Child abuse

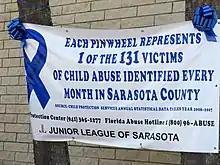
Child abuse awareness banner in Sarasota, Florida

Child abuse (also called child endangerment or child maltreatment) is physical, sexual, emotional and/or psychological maltreatment or neglect of a child, especially by a parent or a caregiver. Child abuse may include any act or failure to act by a parent or a caregiver that results in actual or potential wrongful harm to a child and can occur in a child's home, or in organizations, schools, or communities the child interacts with.